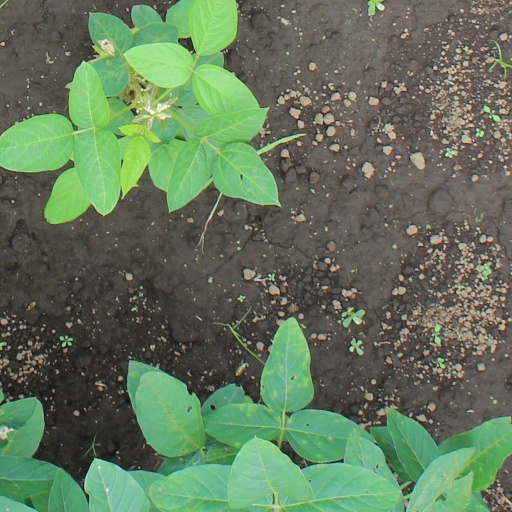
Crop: soybean